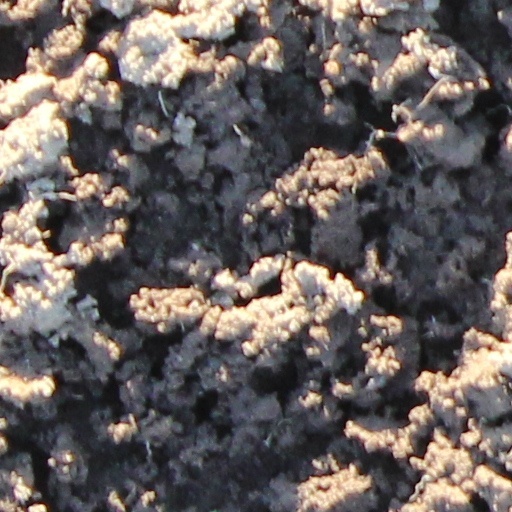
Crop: wheat